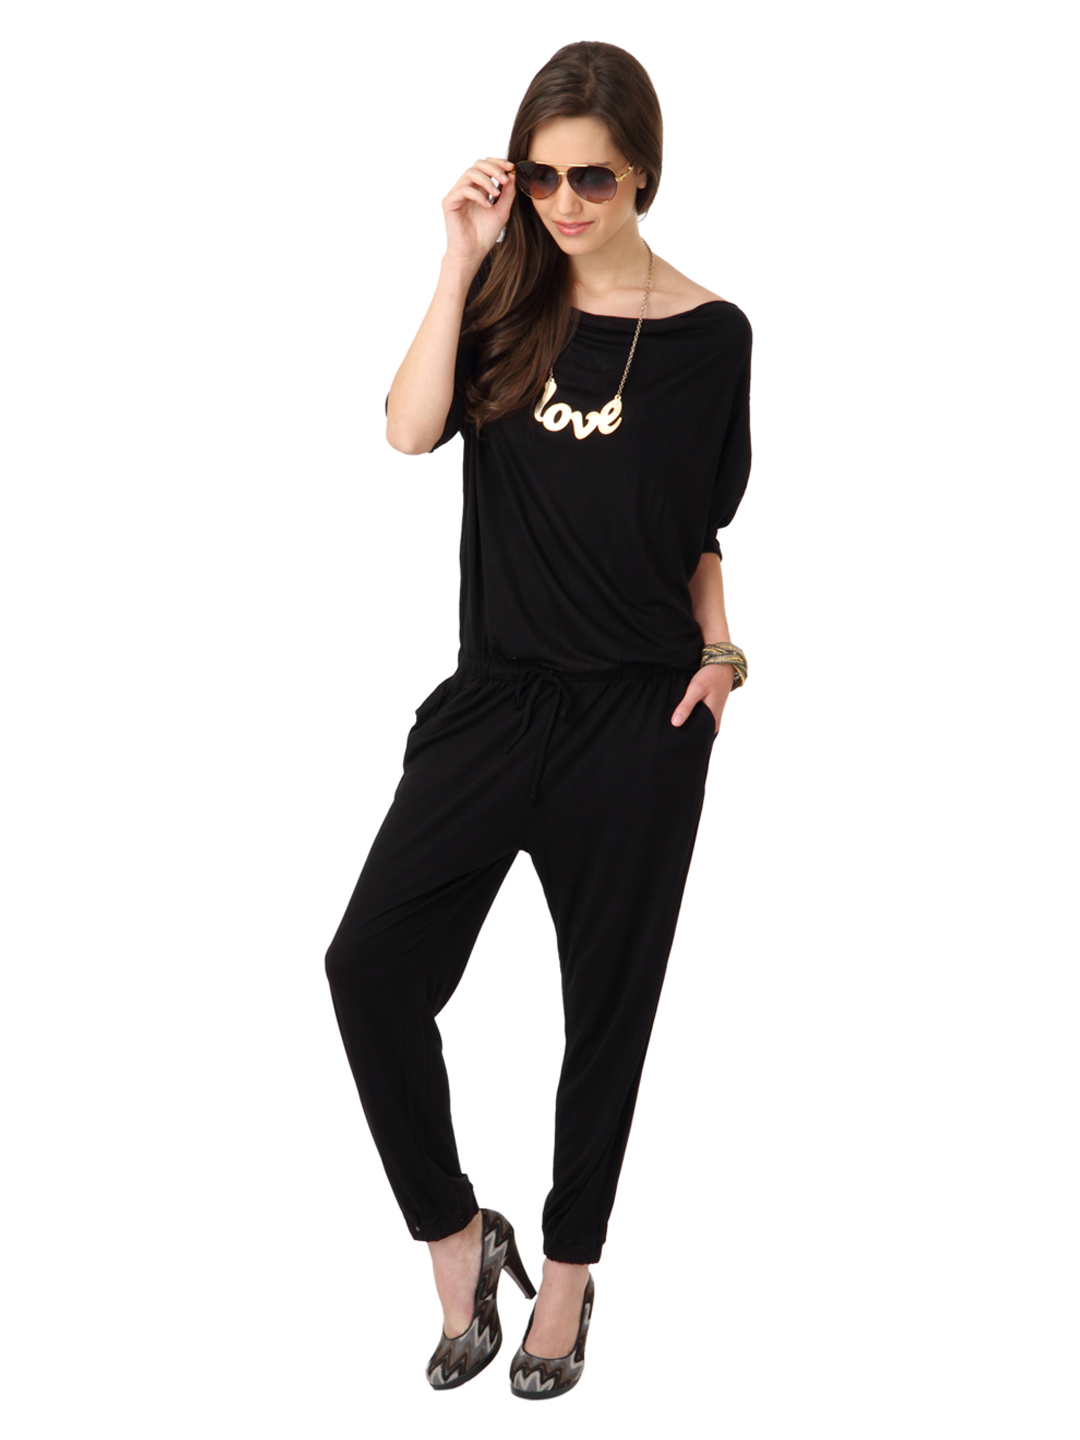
United Colors of Benetton Women Black Jumpsuit
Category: Apparel / Dress / Jumpsuit
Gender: Women
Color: Black
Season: Summer 2012
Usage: Casual